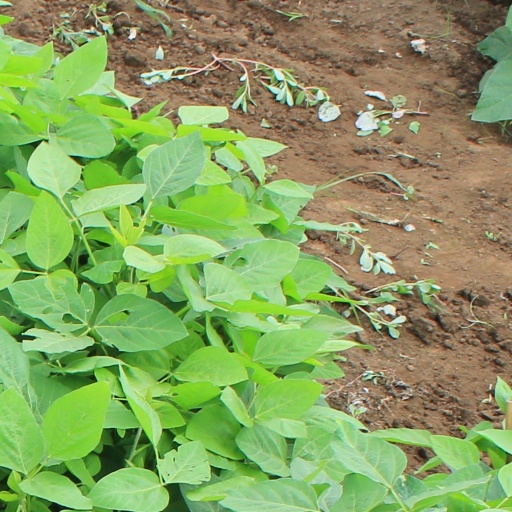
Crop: soybean